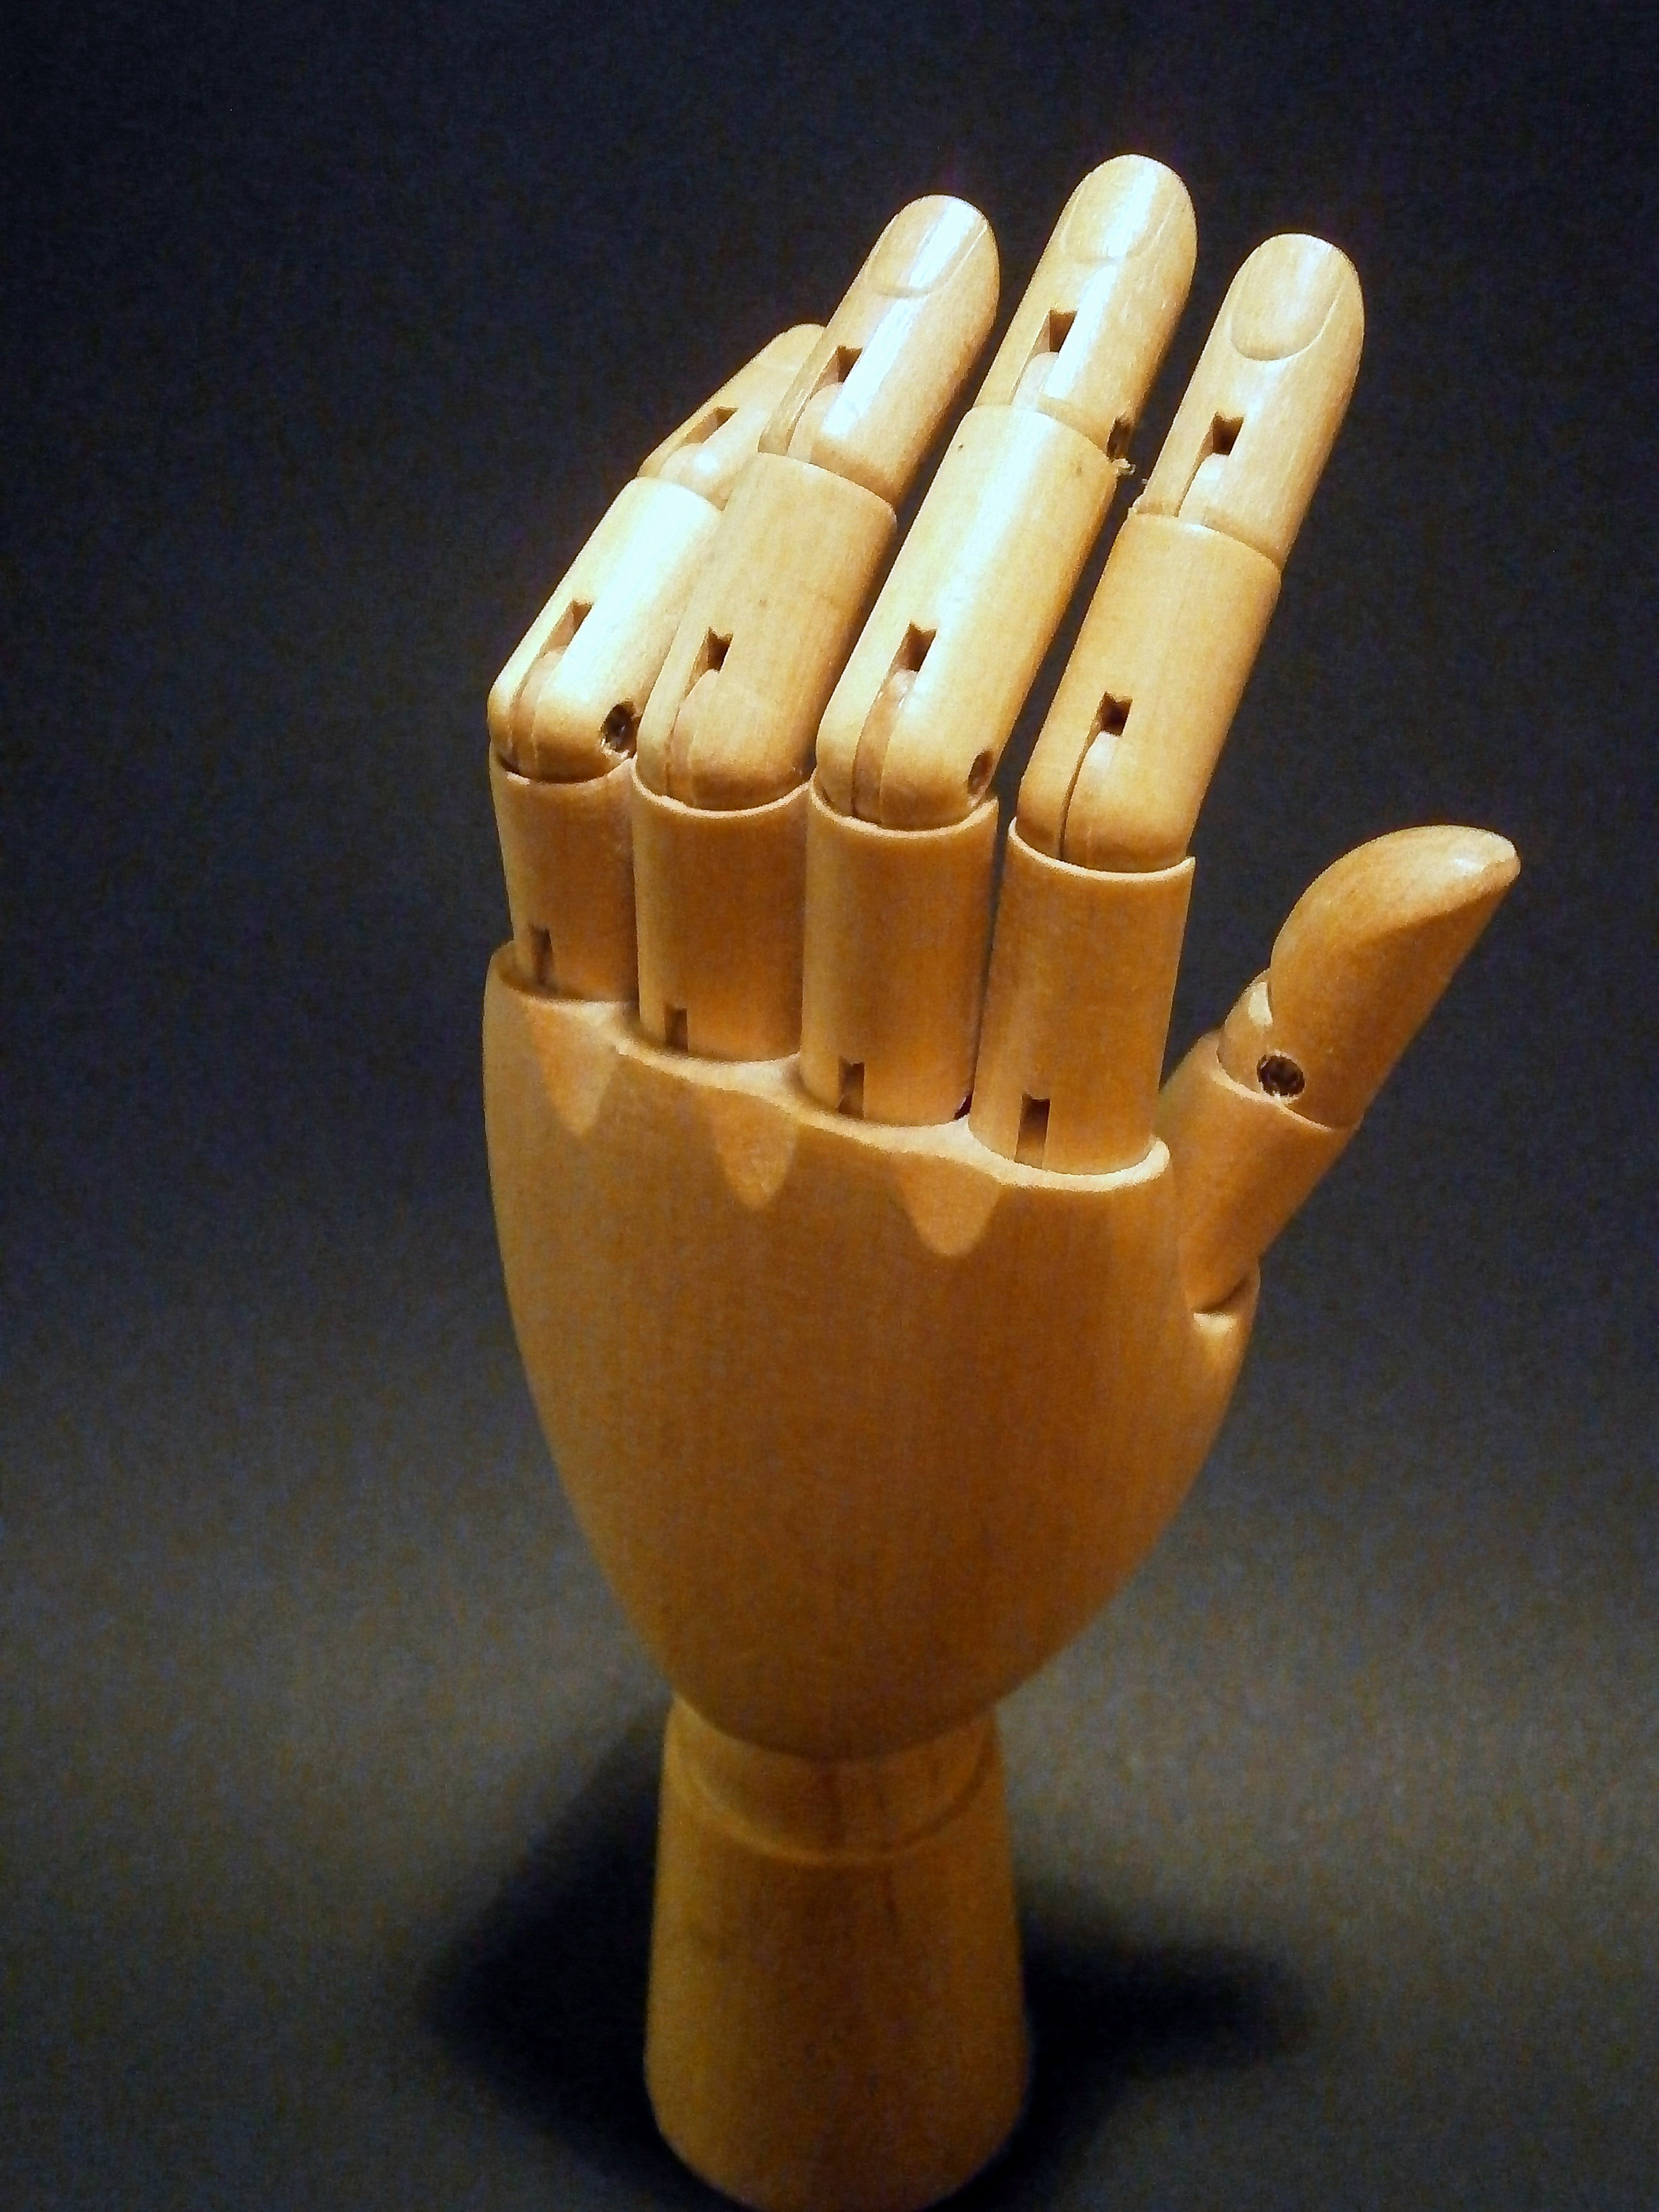
hand, wood, perspective, decoration, finger, ceramic, artist, paint, yellow, painting, musical instrument, deco, art, carving, observation, draw, perception, viewing, joints, joint, performing arts, woodwind instrument, hand drum, links hand